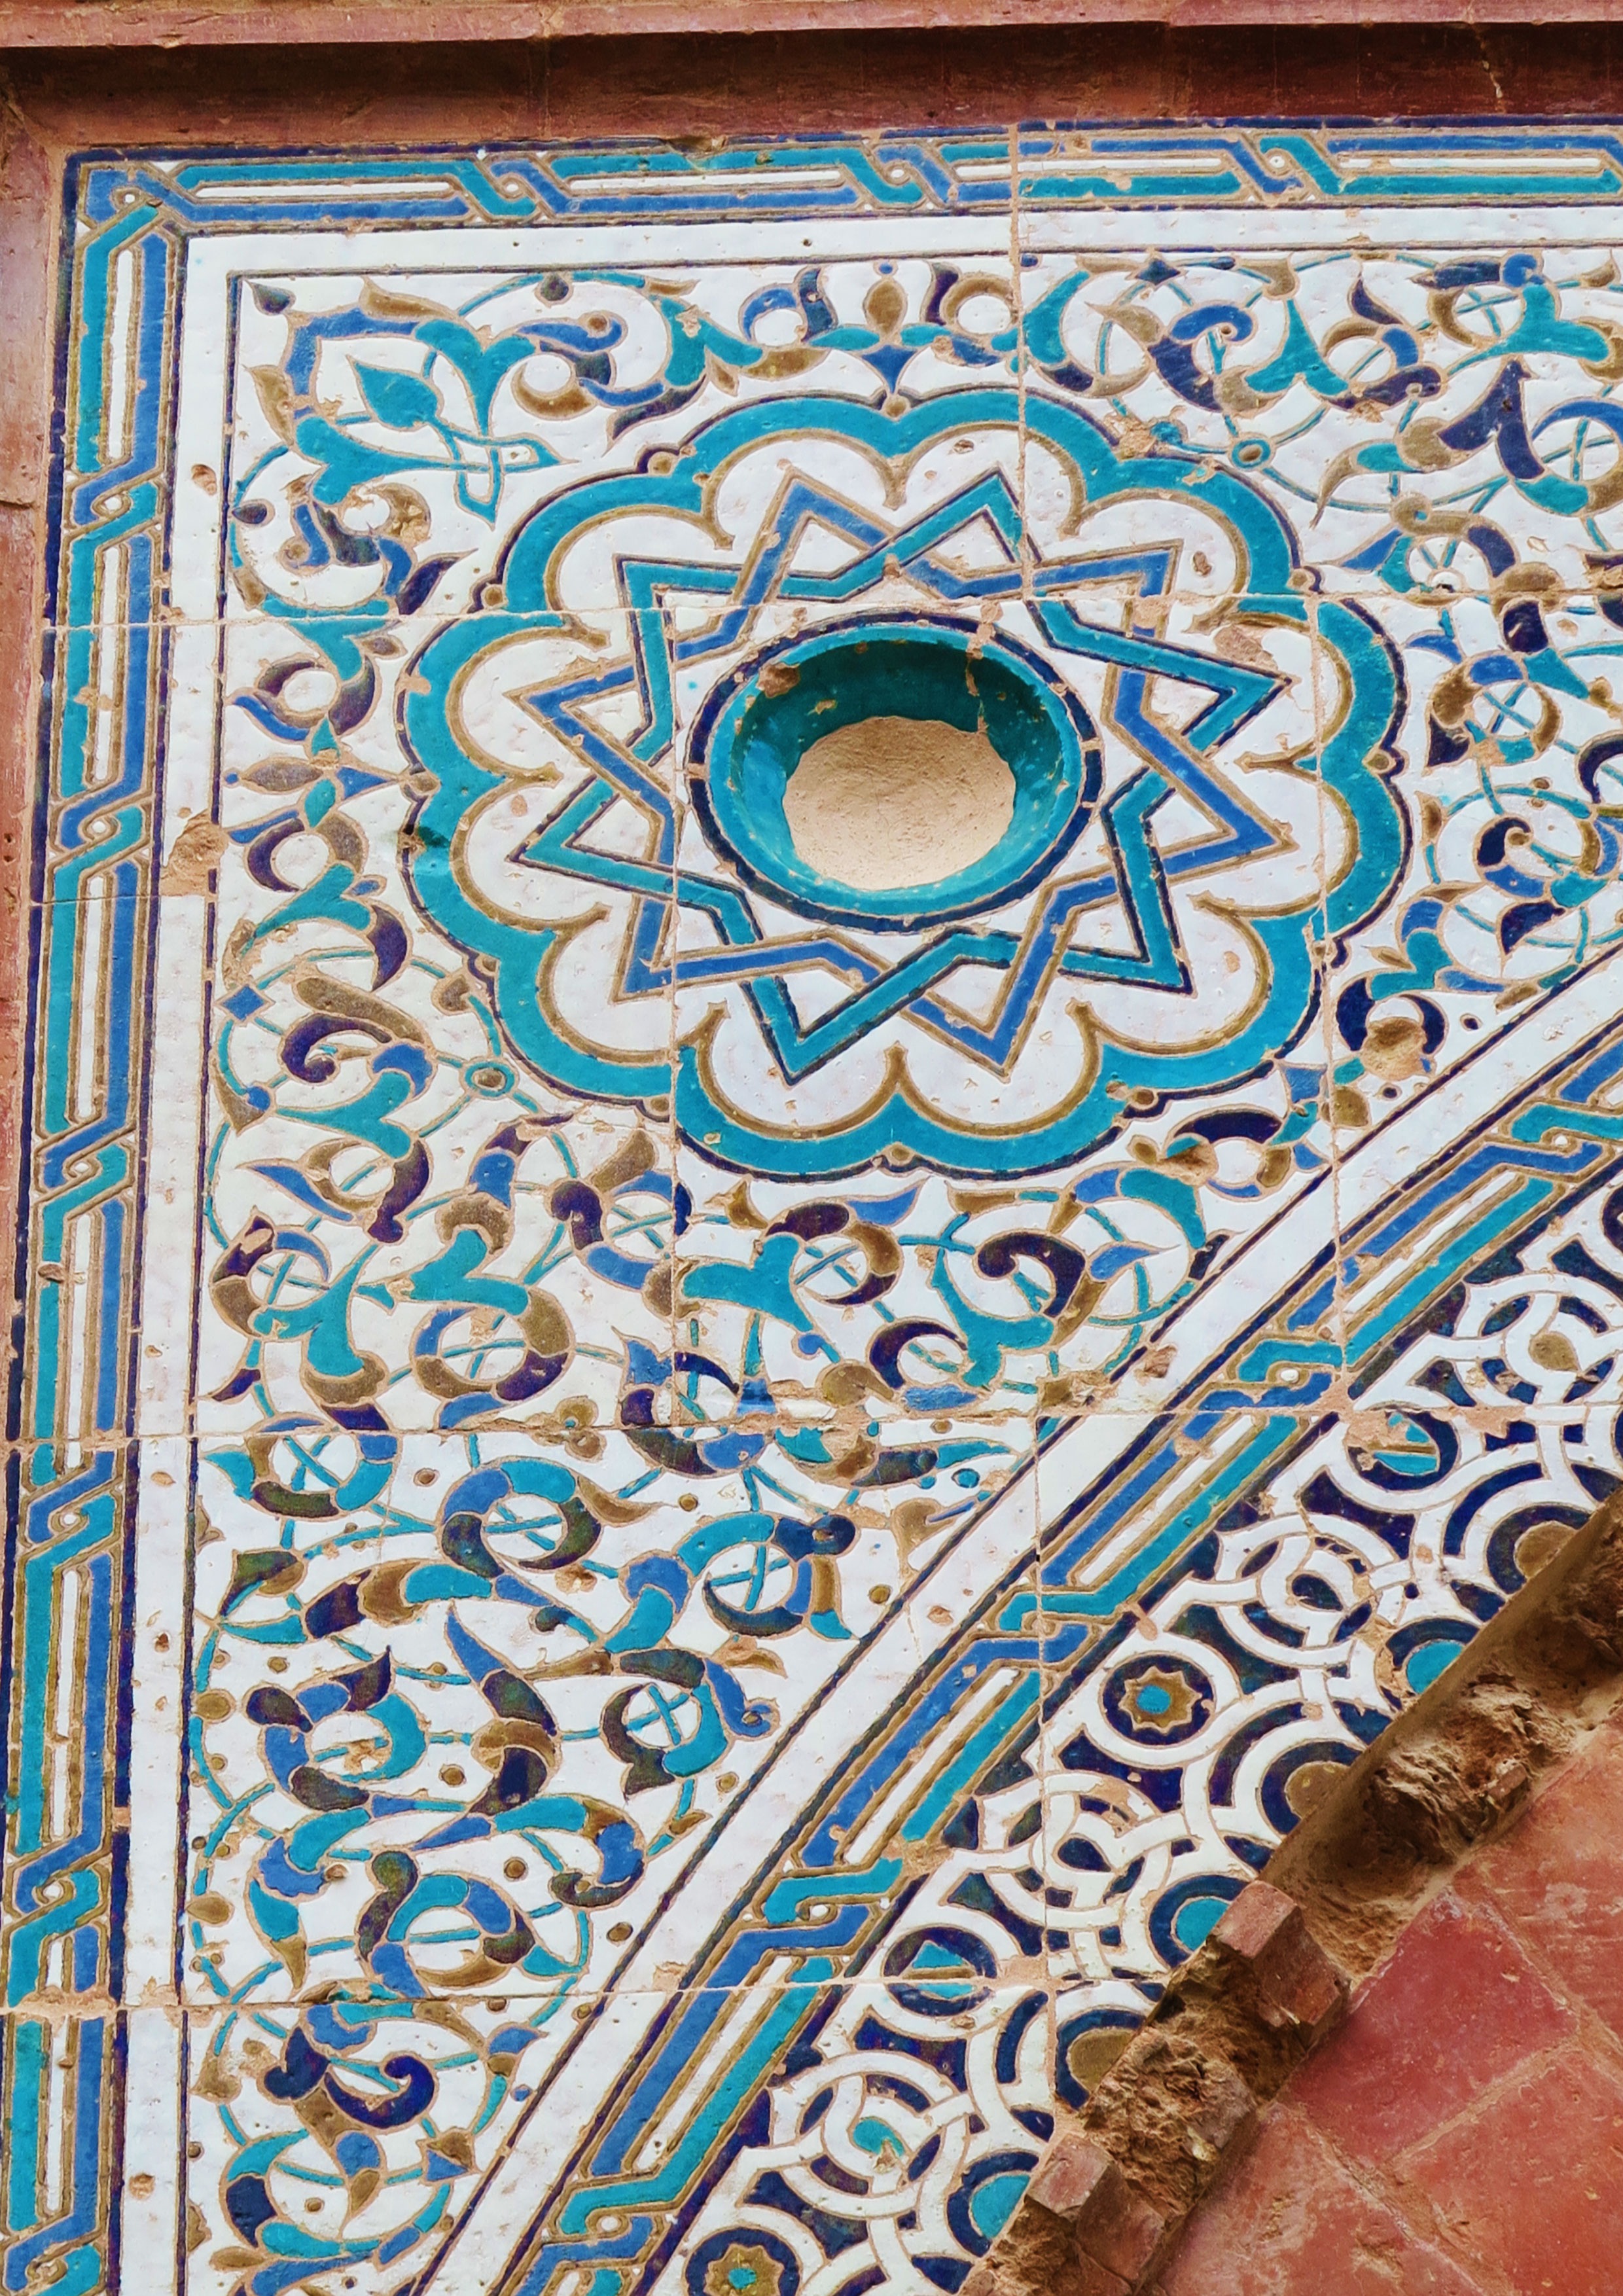
antique, window, glass, wall, pattern, blue, material, art, spain, design, symmetry, mosaic, mural, carving, traditional, arabic, alhambra, flooring, moorish